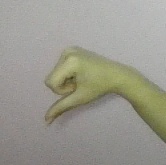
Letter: waw